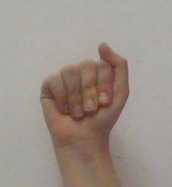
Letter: saad